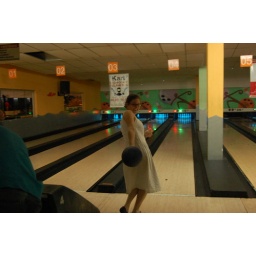
If you look in propperly, you can see the ball matches my new purple crocs! And the dress I made! =)